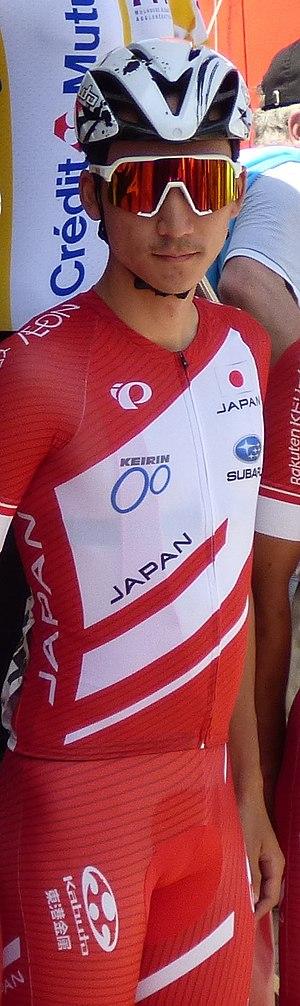
Yūma Koishi lors du Tour Alsace 2019
Yūma Koishi, né le 15 septembre 1993, est un coureur cycliste japonais membre de l'équipe Ukyo.